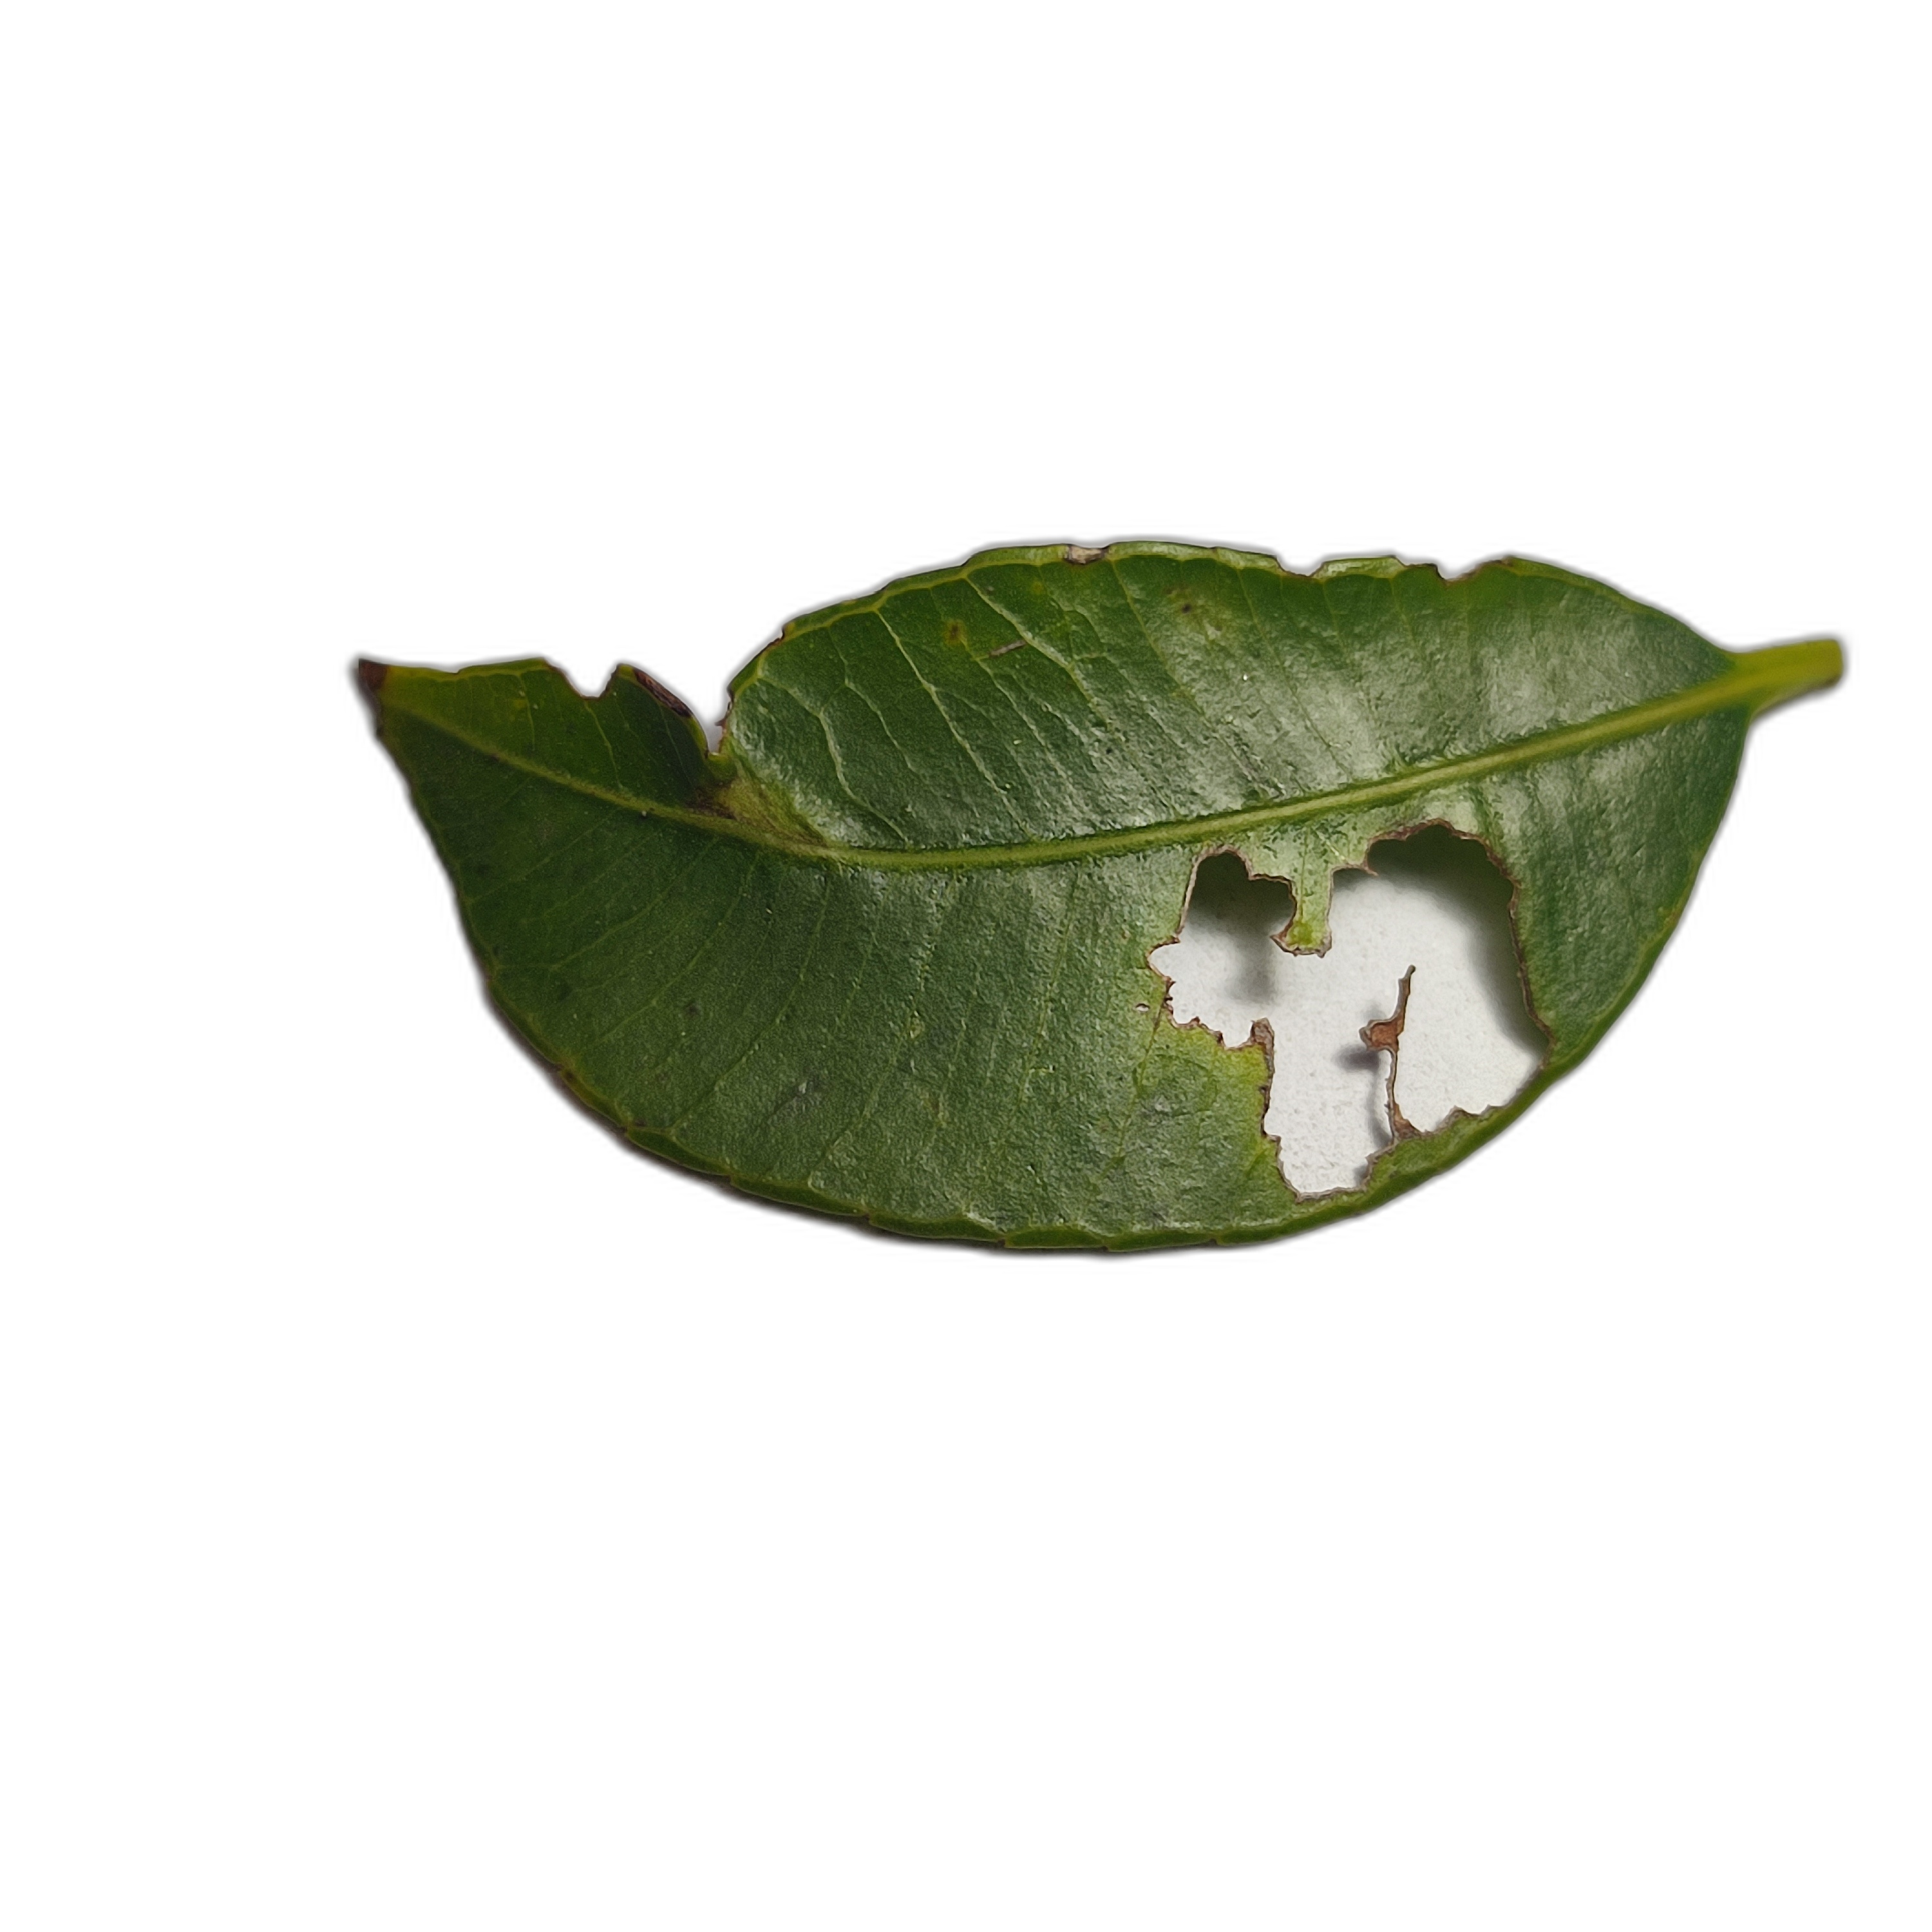
Label: not_healthy